Kayla Morrison

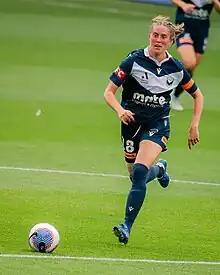
Kayla Morrison playing for Melbourne Victory, December 2023

Kayla Ann Morrison (born August 5, 1996) is an American-born Australian professional women's soccer player who plays as a defender for Melbourne Victory in the A-League Women. She has previously played college football for Kansas Jayhawks and professionally for Australian club Bulleen Lions, Swedish club Morön, and for American club Portland Thorns. With Melbourne Victory she played in the team's 2021 W-League grand final championship win and captained the team.